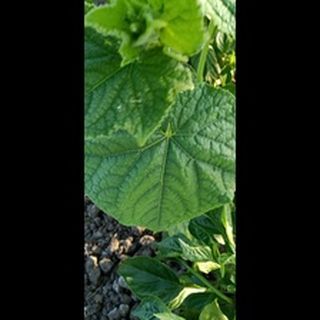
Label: healthy_cucumber